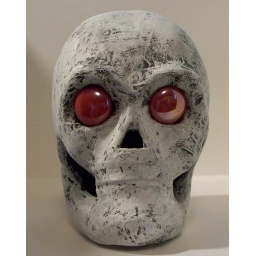
paper mache skull, painted black then white wash over it.